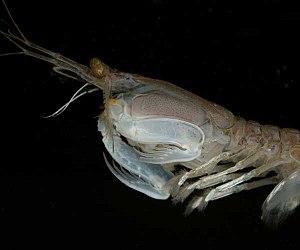
Squilla est un genre de crustacés stomatopodes ravisseuses, de la famille des Squillidae.
Les Squillidae constituent une famille de stomatopodes ravisseuses.
La Squille, parfois qualifiée d’ocellée est une espèce de crevette-mante de la famille des Squillidae, que l'on trouve dans la mer Méditerranée.